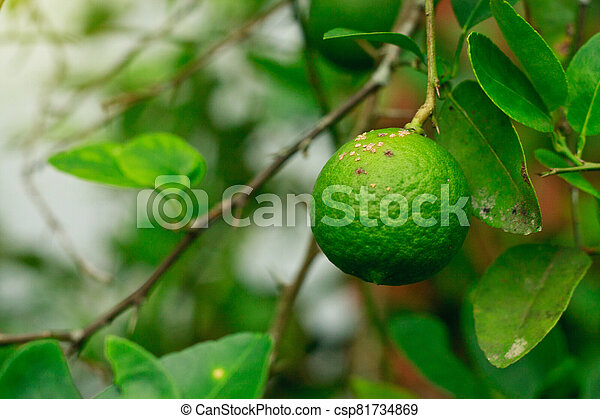
Plant: Citrus
Disease: citrus canker